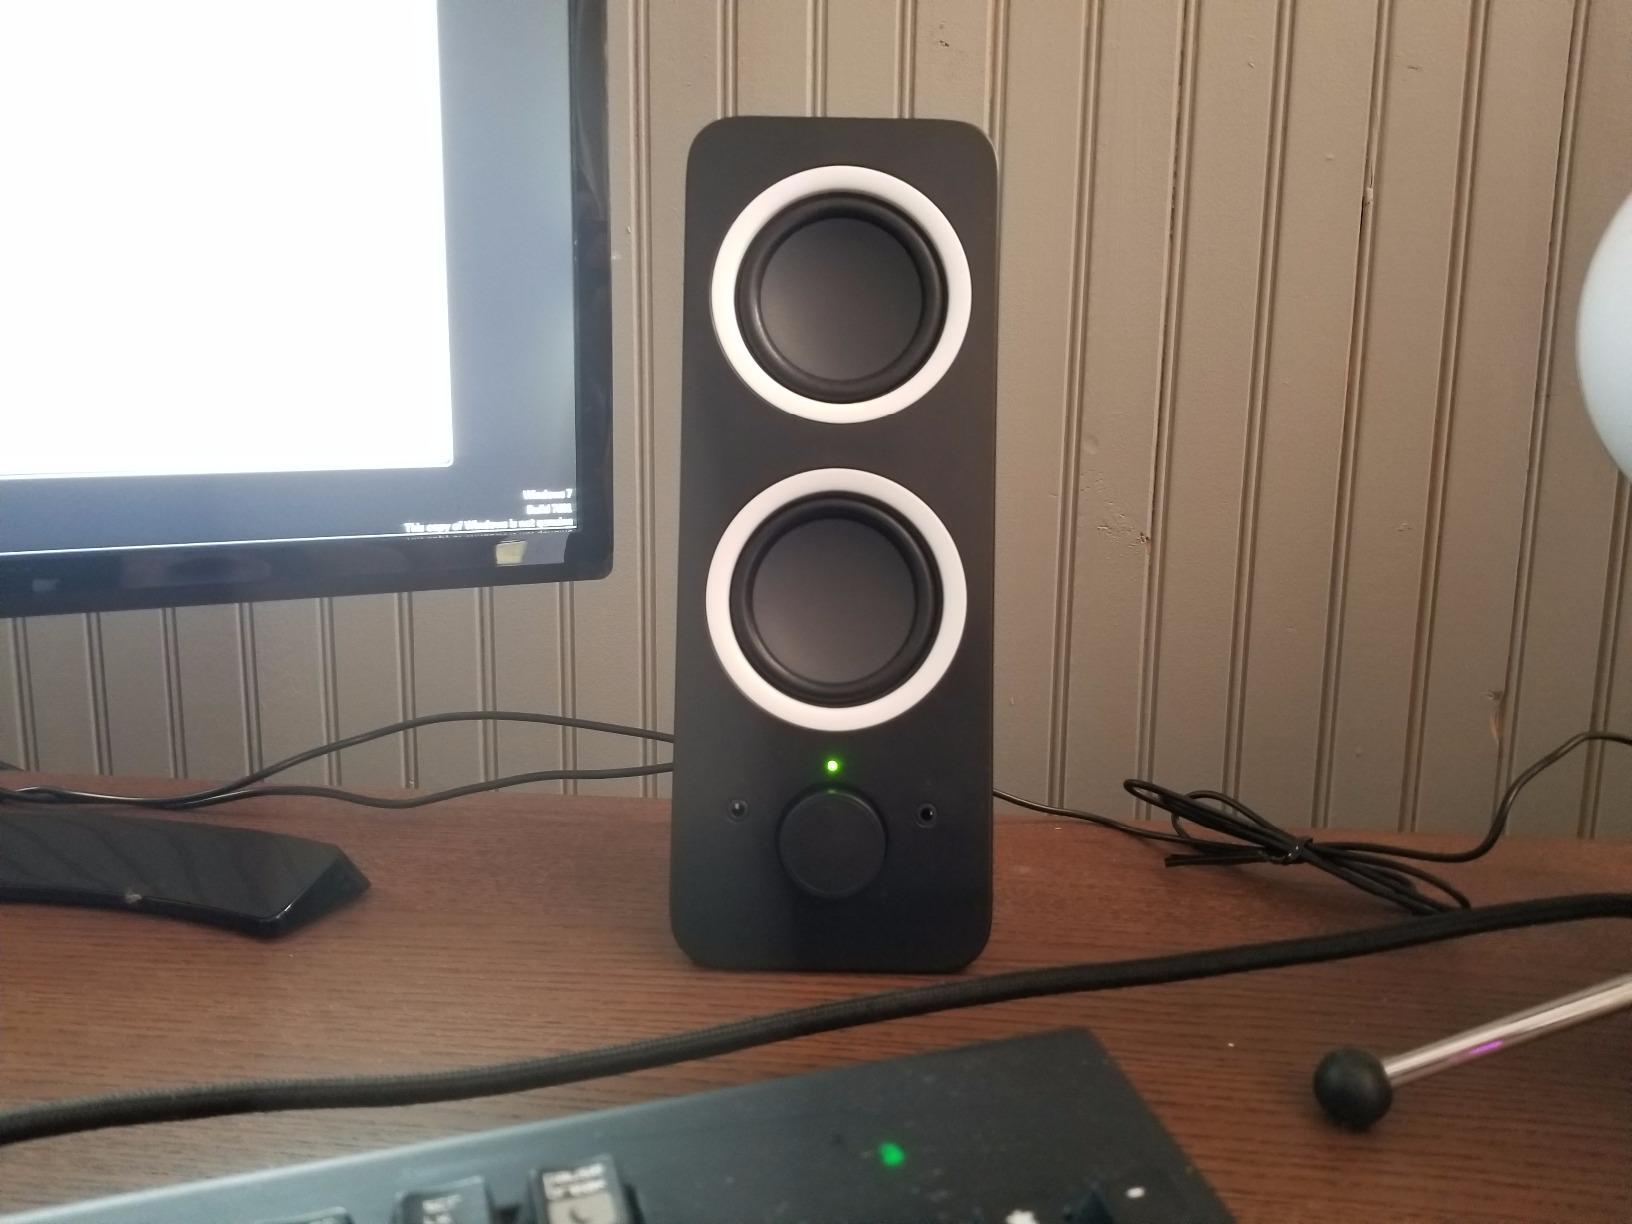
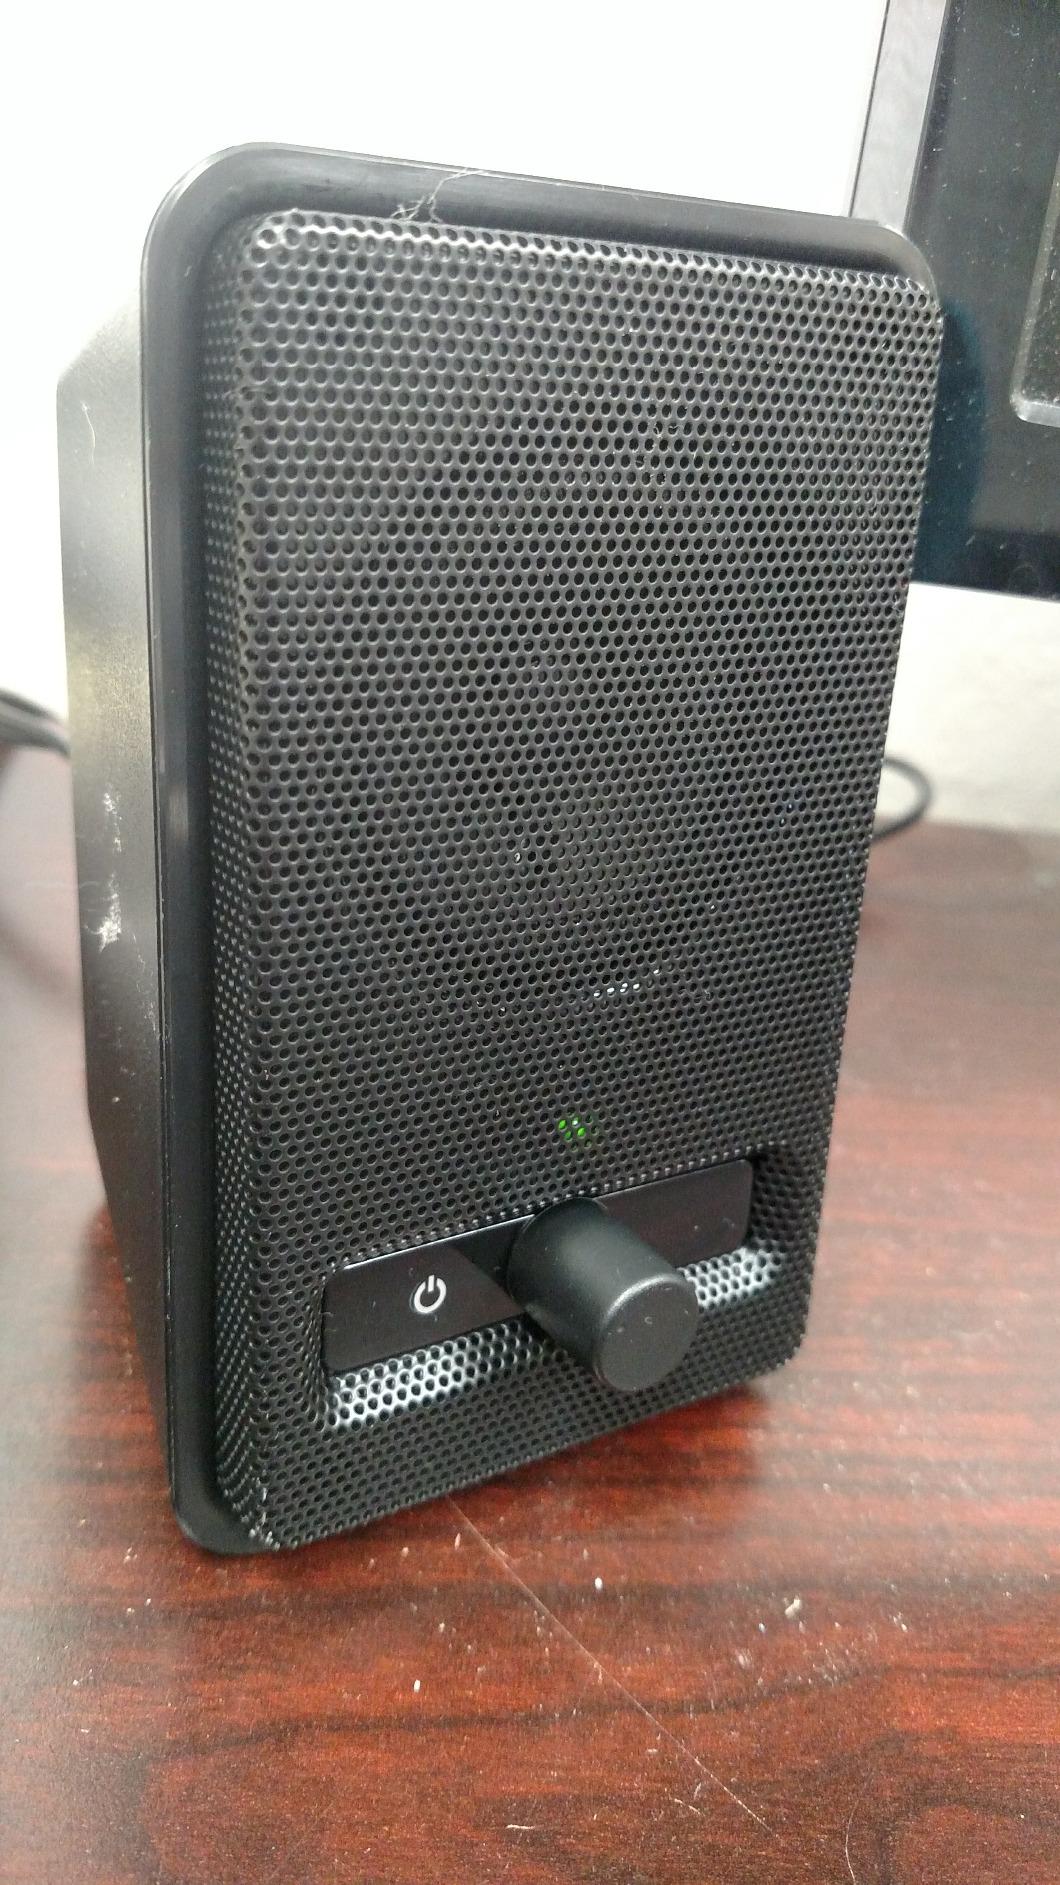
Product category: speaker
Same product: no